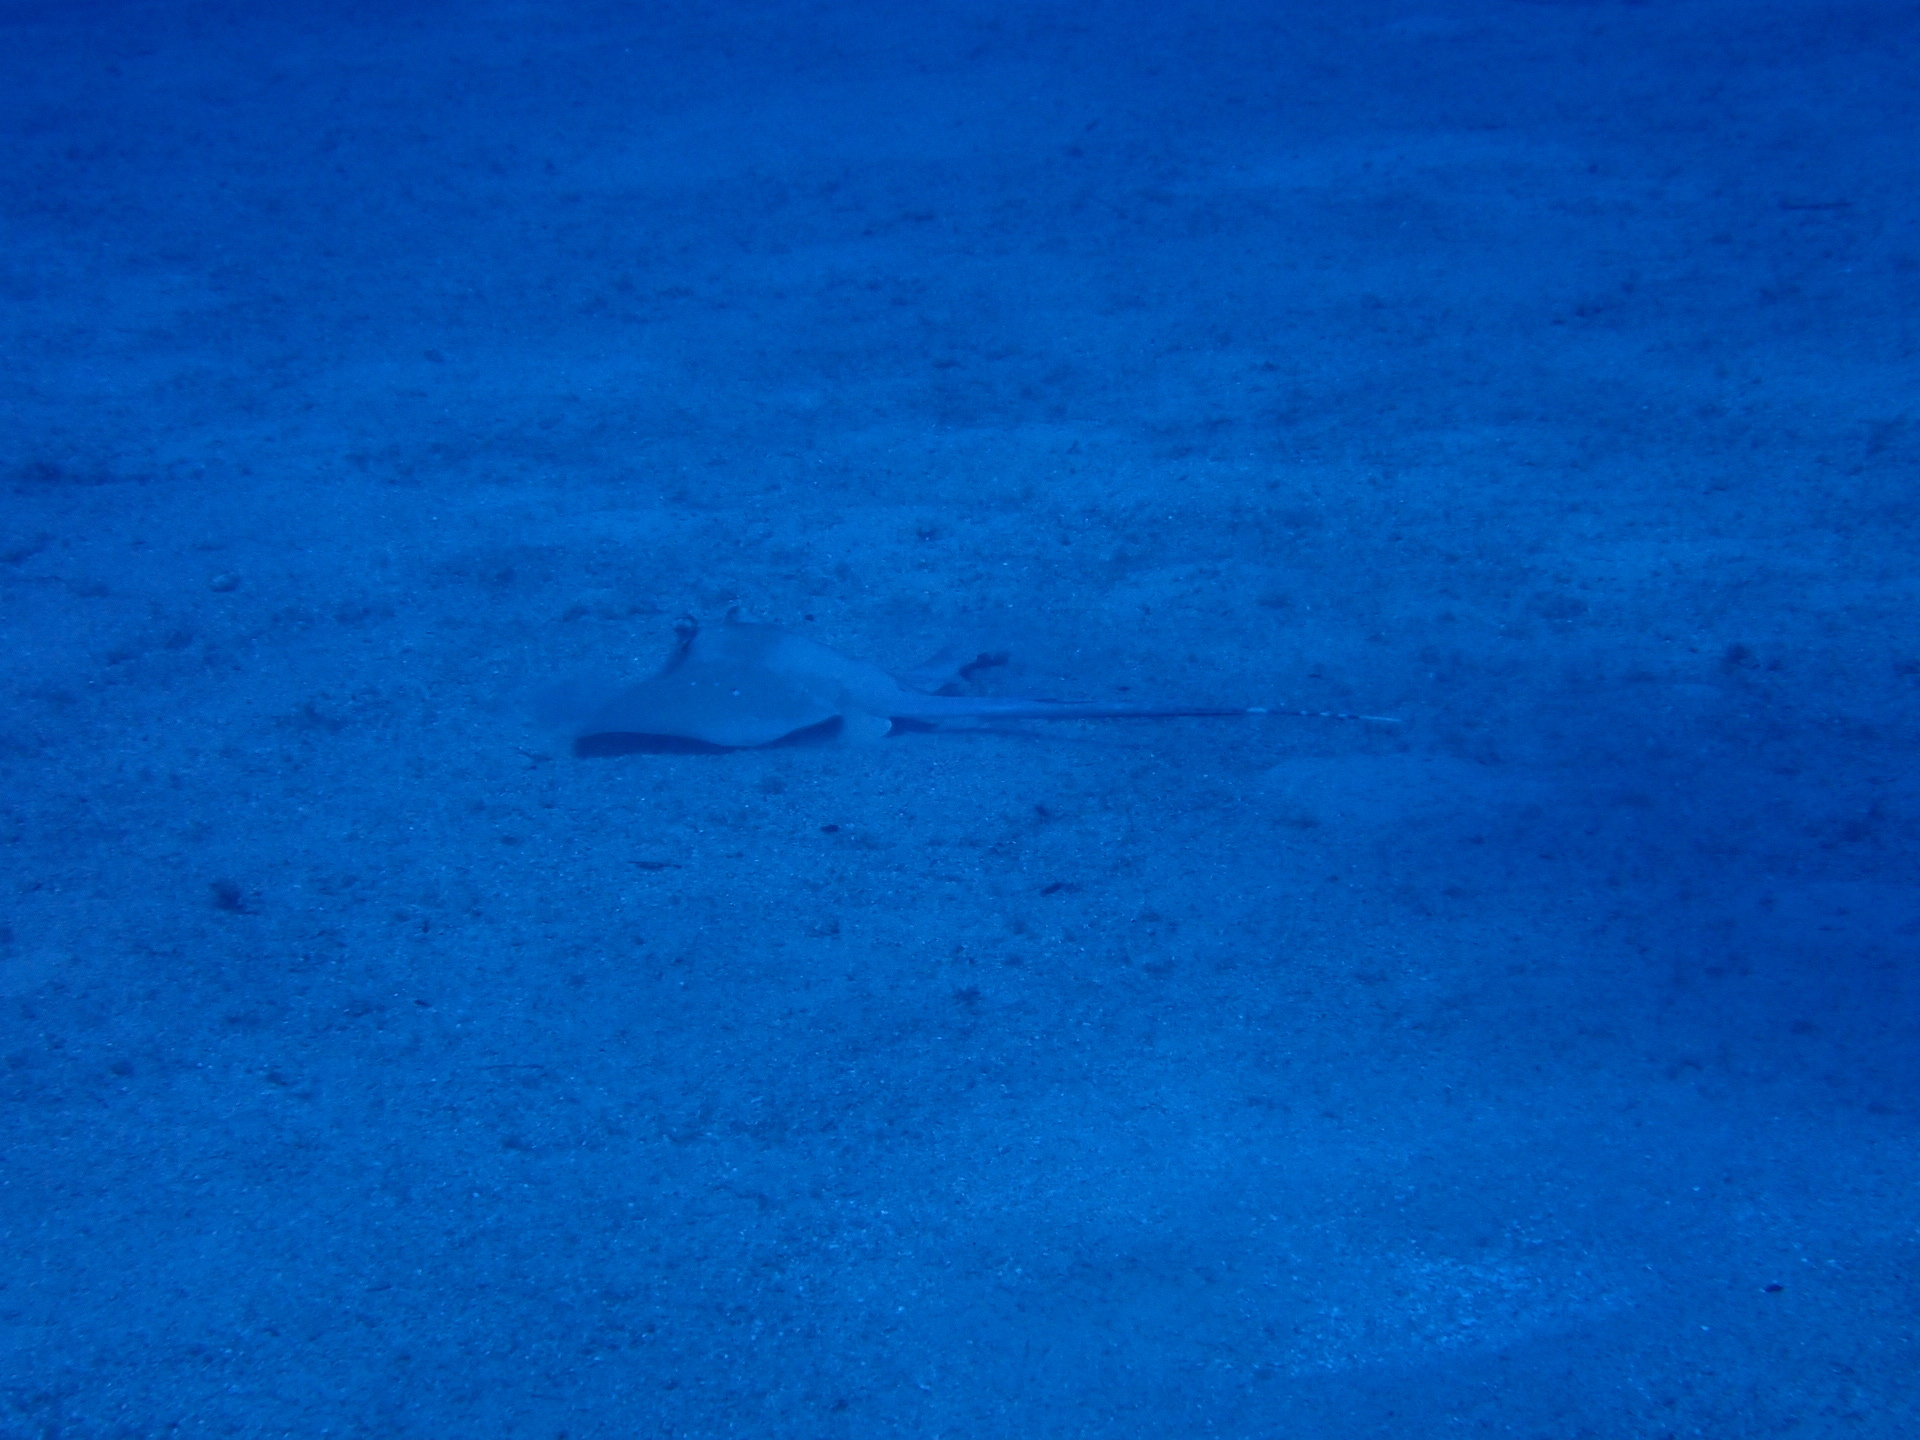
fish (species not among the labelled classes)